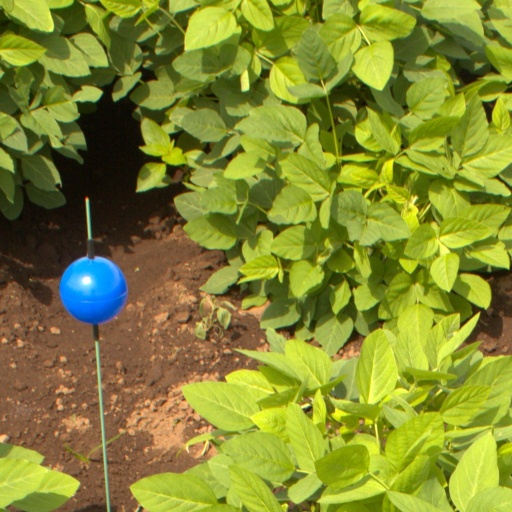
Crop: soybean